M551 Sheridan

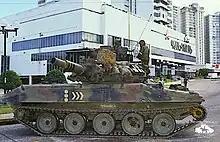
Sheridan in Panama

The Sheridan's only air drop in combat occurred during the United States invasion of Panama (Operation Just Cause) in 1989, when 14 M551s were deployed with C Company, 3/73rd Armor, 82nd Airborne Division. Four M551s were secretly delivered to Howard Air Force Base in Panama aboard a C-5 Galaxy in November 1989, days before the invasion. They were attached to TF Bayonet (193rd Infantry Brigade), and attached down further to TF Gator. These Sheridans took part in the attack on the Comandancia, initially supported by fire from Quarry Heights, and later displacing forward into the city. As part of Team Armor, these Sheridans later provided support to JSOC elements as they secured high-value targets throughout Panama City. The remaining 10 Sheridans were delivered via C-141 low-velocity airdrop (LVAD) to Torrijos-Tocumen Airport some hours after H-hour. One of these was destroyed after its parachutes failed to deploy, while another was damaged. As of 2009, this marked the first and only combat air-drop of tanks in history.